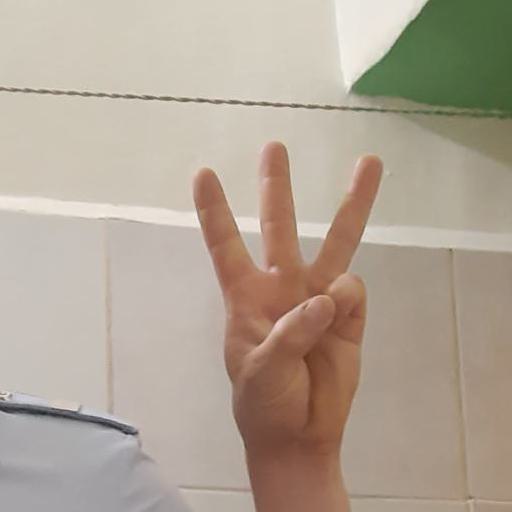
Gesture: three